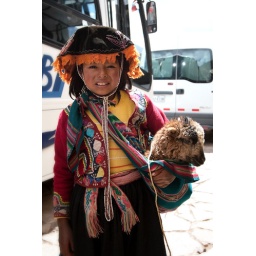
A young girl in traditional dress approaches tourist buses seeking money for photographs. Pisac, Peru.